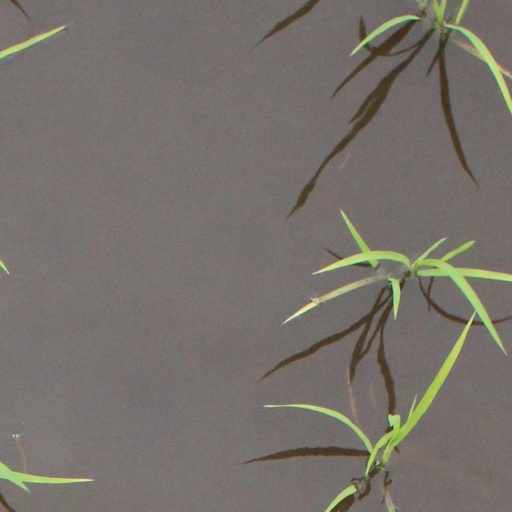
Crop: rice